1925–26 Istanbul Football League

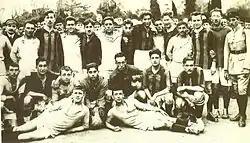
Istanbul League - Galatasaray SK 1925-26 Champion

Galatasaray - Beykozspor SK 6:2